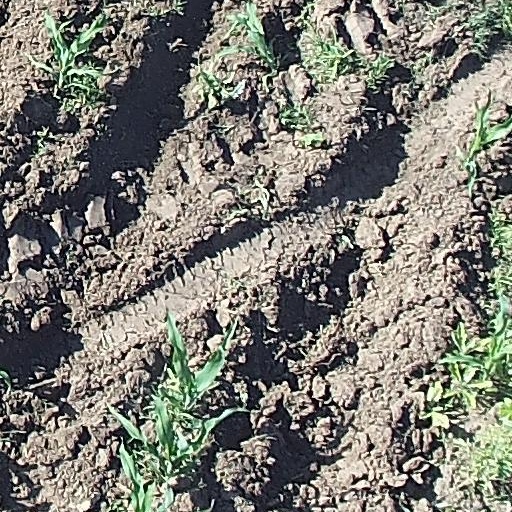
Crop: maize; corn